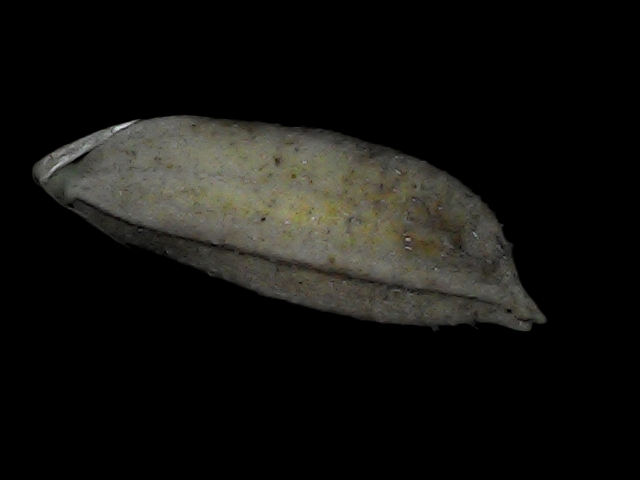
Rice variety: Bd72